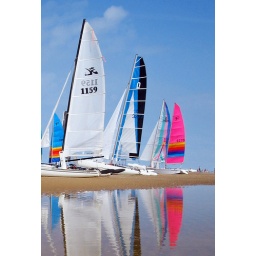
Sailing boats on the beach in Zeeland, Holland